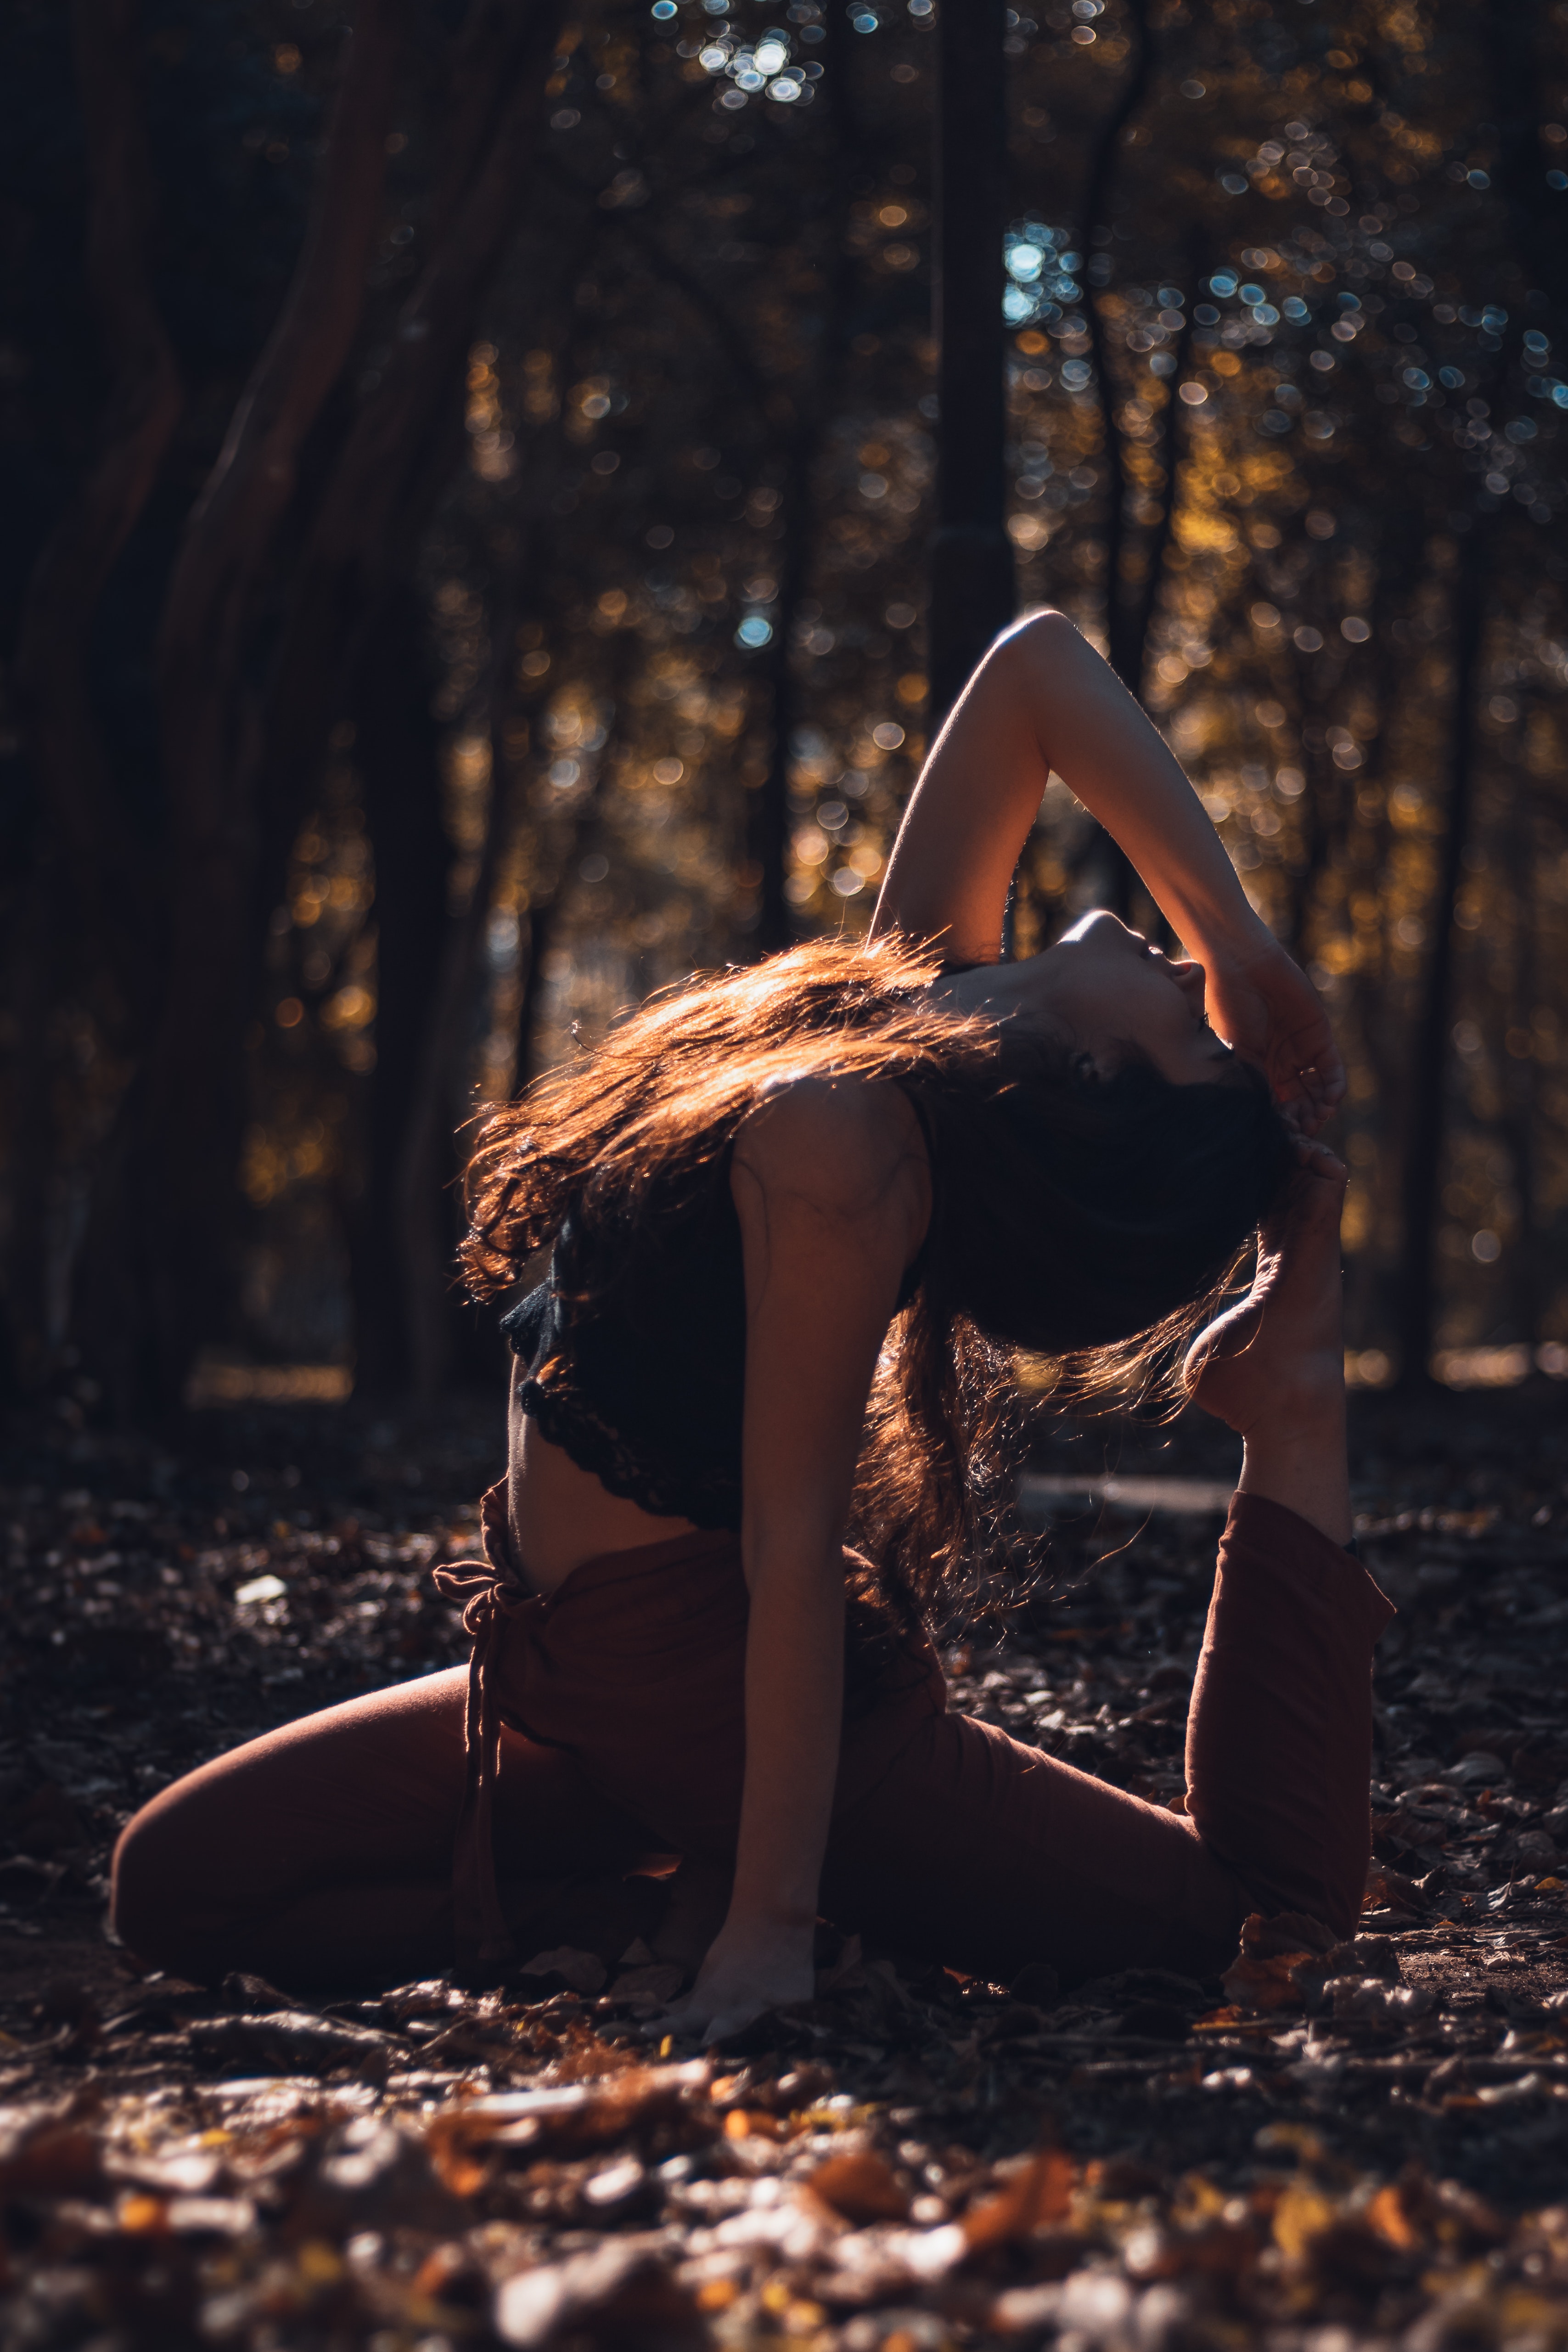
woman, People in nature, natural environment, tree, beauty, lady, light, forest, sunlight, leaf, photography, grass, woody plant, photo shoot, sitting, dress, leg, branch, woodland, model, wood, flash photography, long hair, back, night, autumn, darkness, daydream, black hair, dance